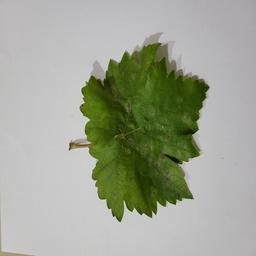
Label: Powdery Mildew